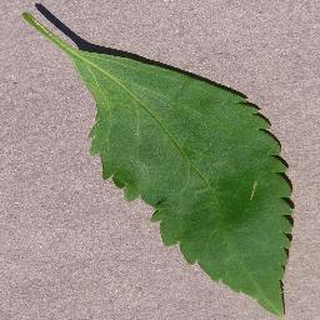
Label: healthy_cherry